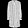
Label: Shirt